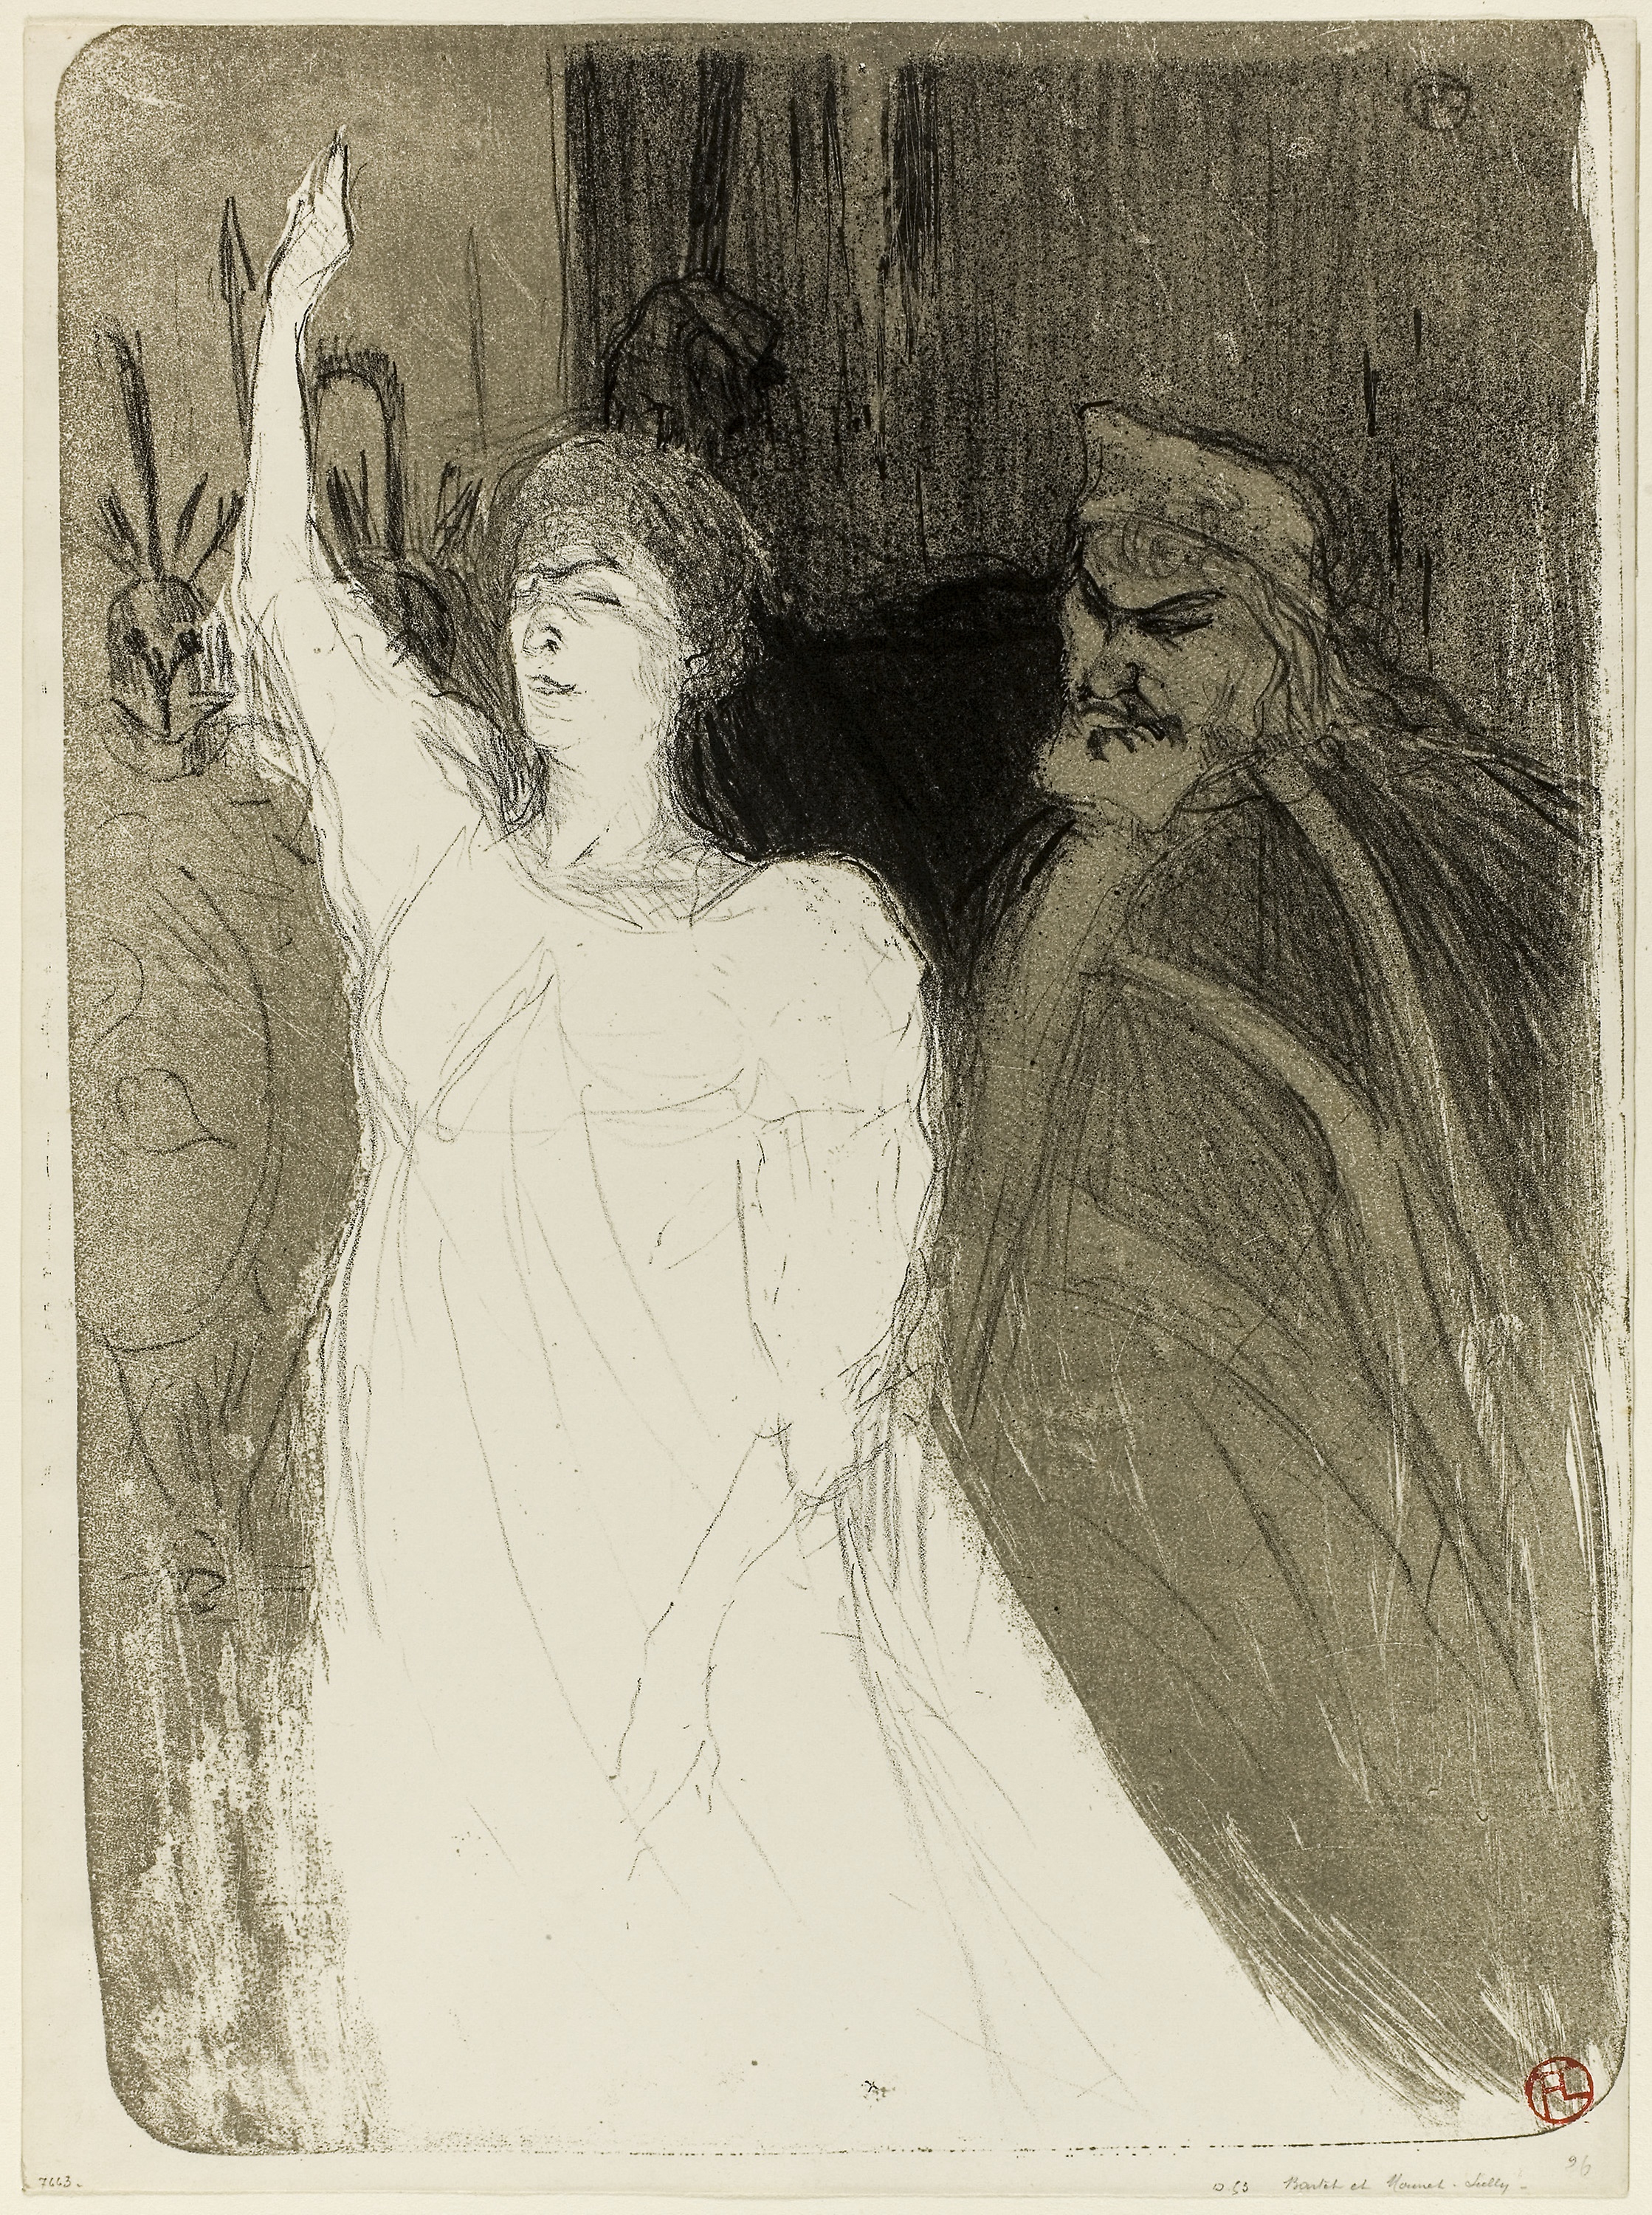
art, drawing, sketch, figure drawing, artwork, illustration, visual arts, portrait, girl, black and white, stock photography, painting